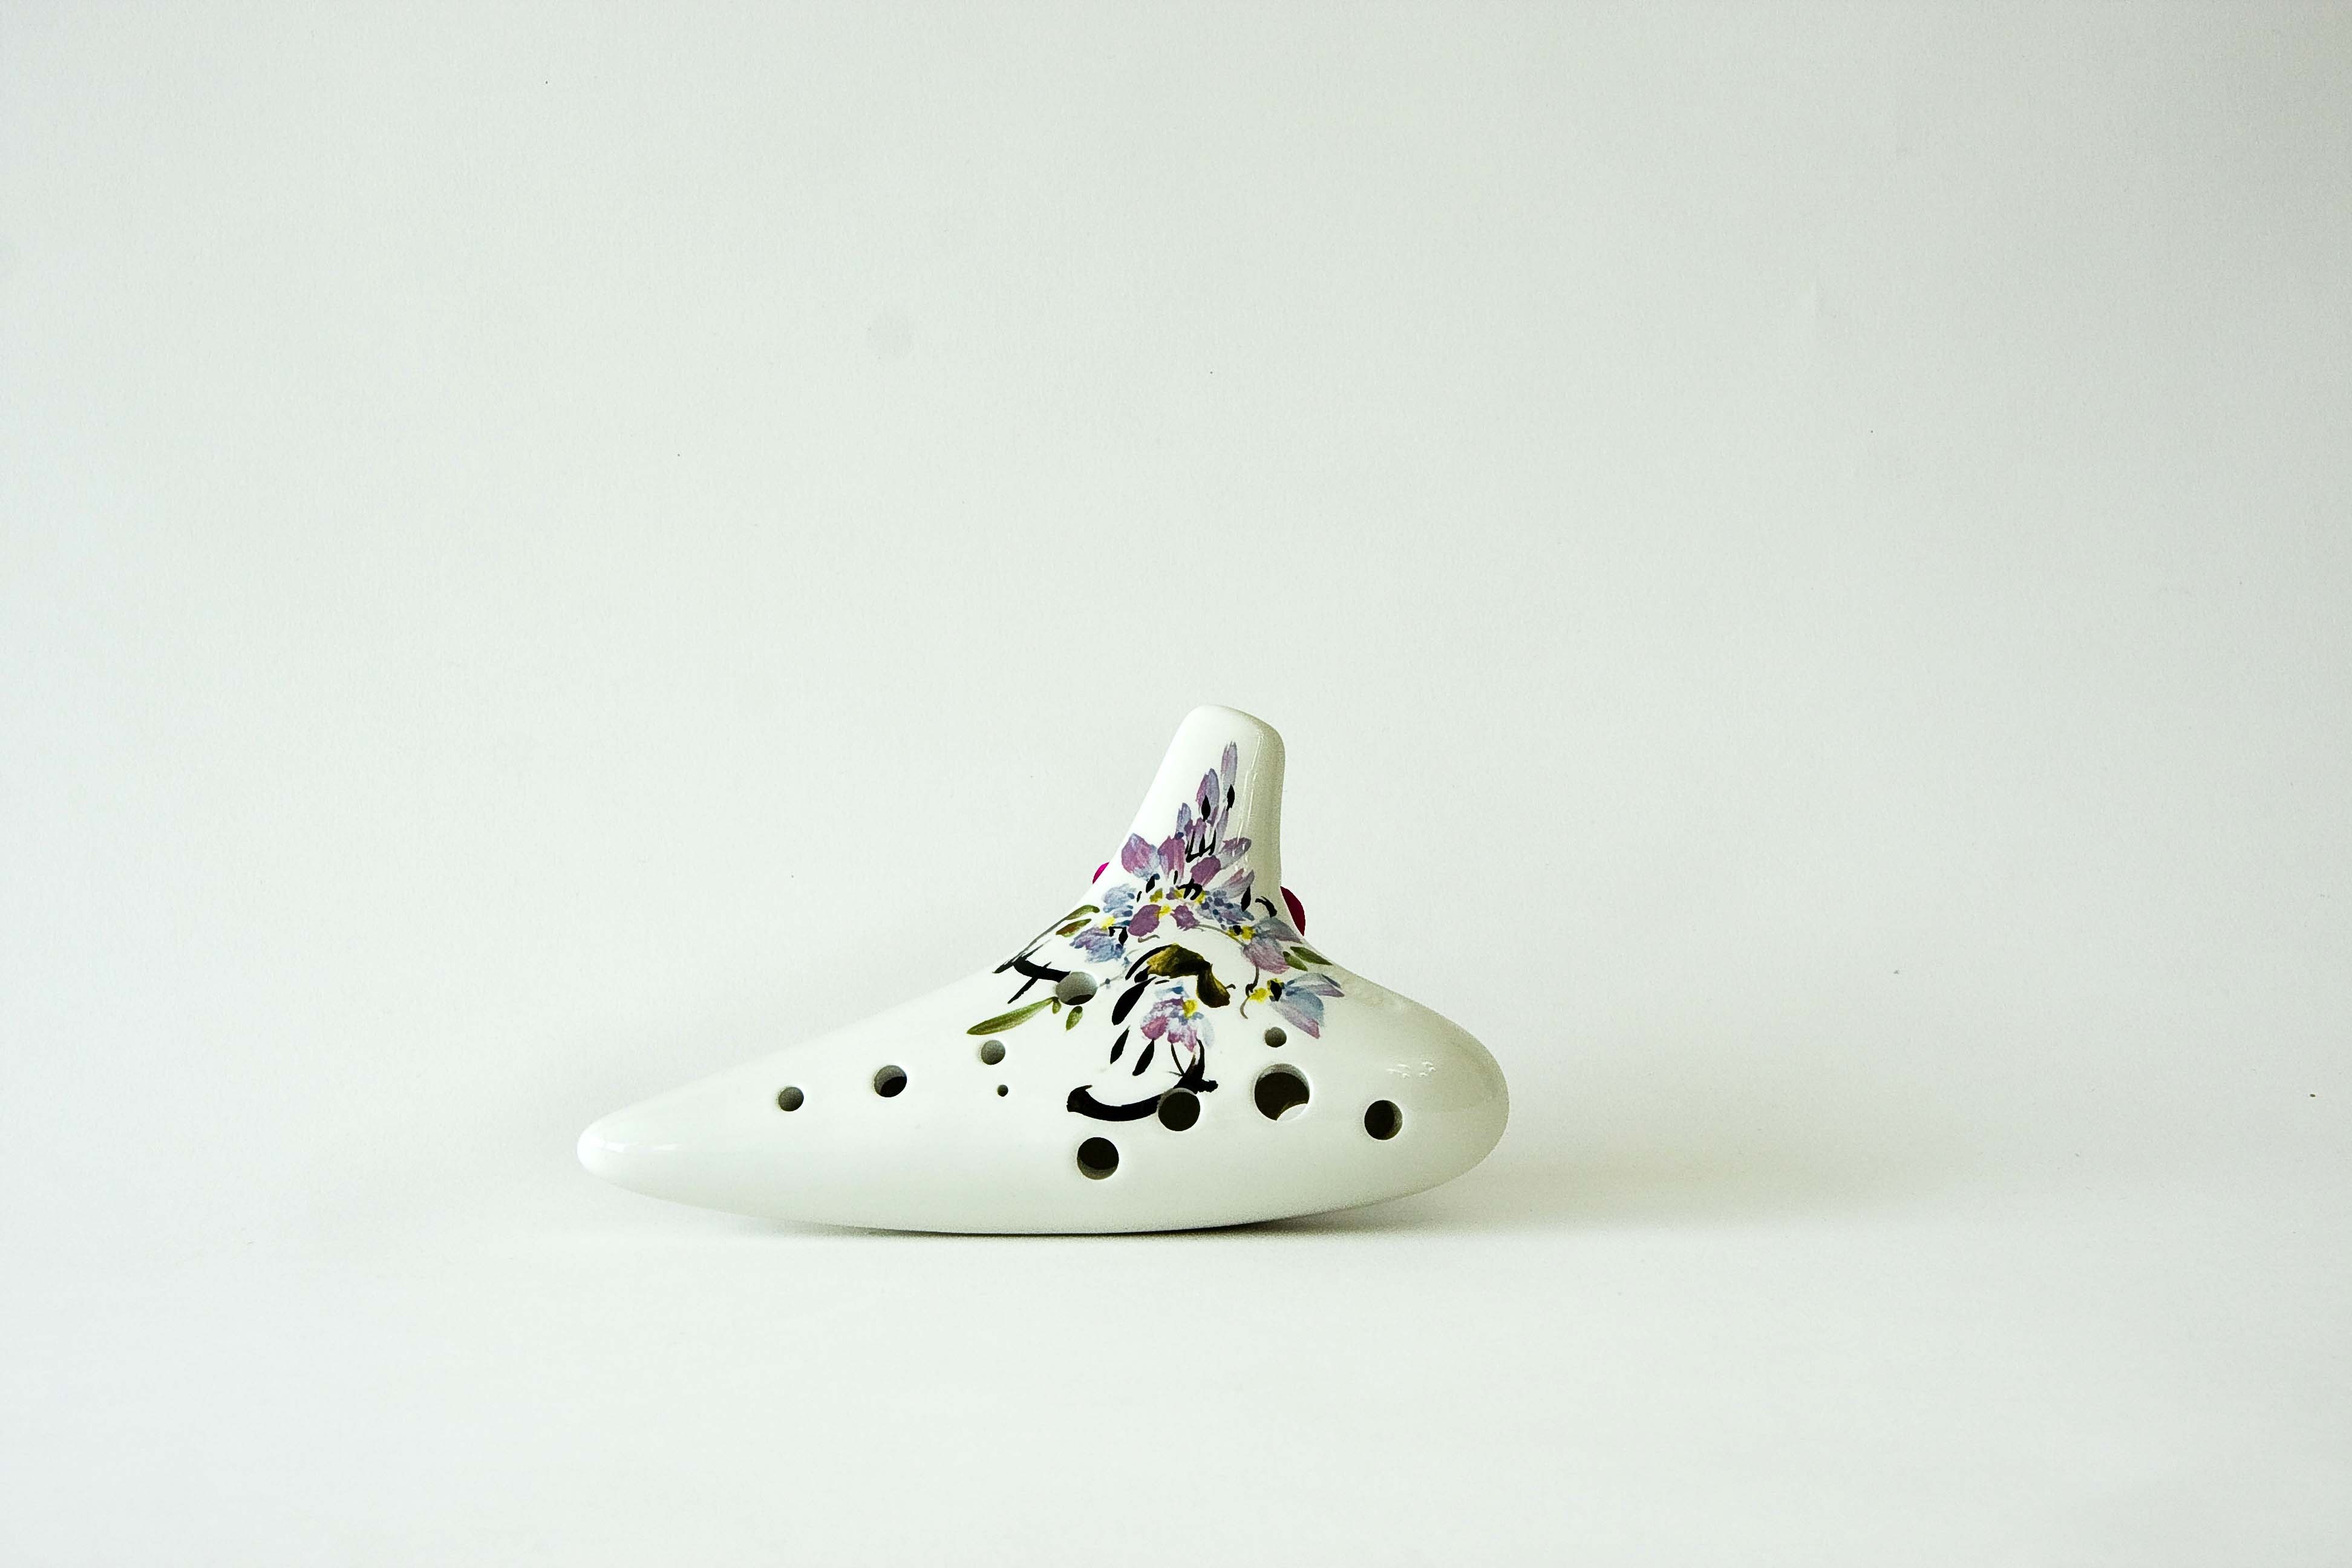
shoe, white, vase, ceramic, material, jewellery, footwear, porcelain, fashion accessory, in ancient times, ocarina, wind instruments, ocarina forest, tng